Madras Gymkhana Club

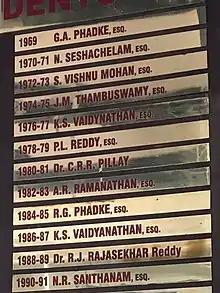
Plaque listing the club presidents

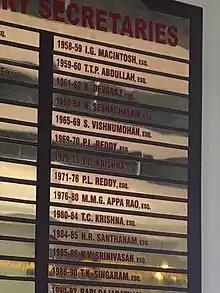
Plaque listing the club's honorary secretaries

The club has 15 rooms: three deluxe, six regular and six suites. Accommodations are provided for members of domestic and internationally affiliated clubs. All rooms are air-conditioned.